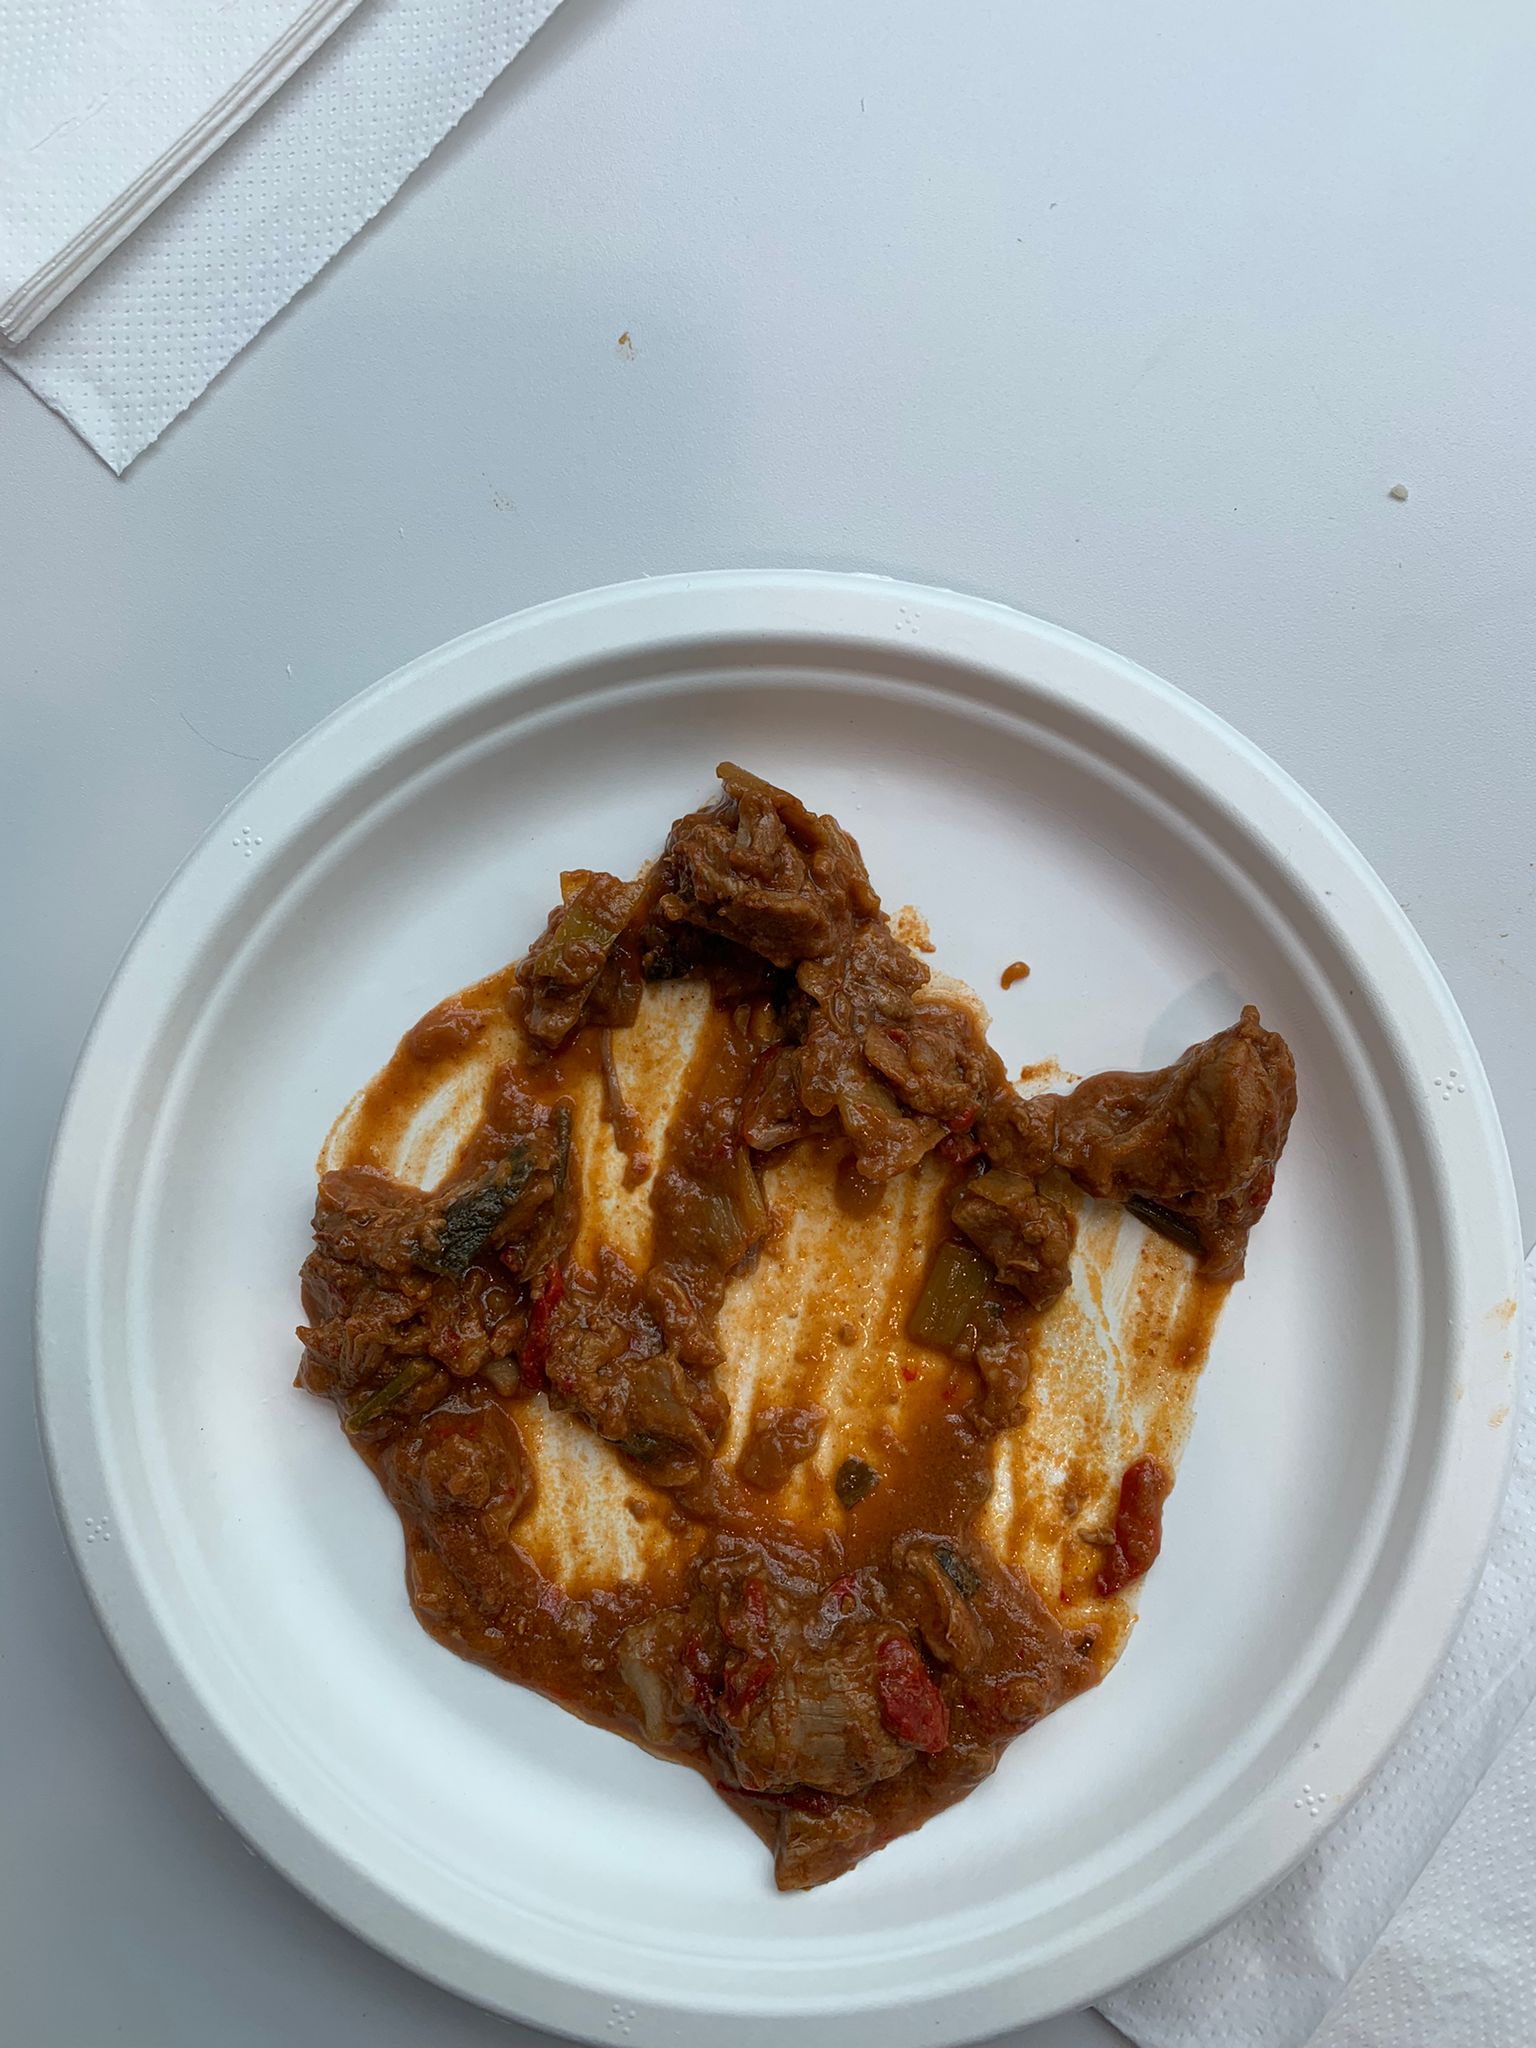
Ingredients: goulash